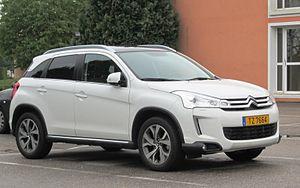
Citroën C4 Aircross qui visite Epinal-88
Aircross est un terme qui dans la gamme Citroën désigne les SUV.